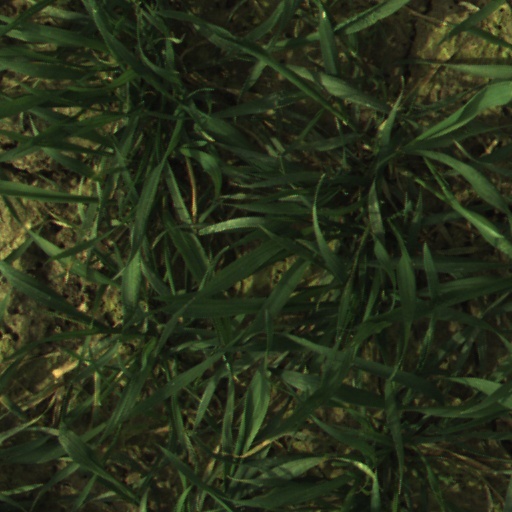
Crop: wheat